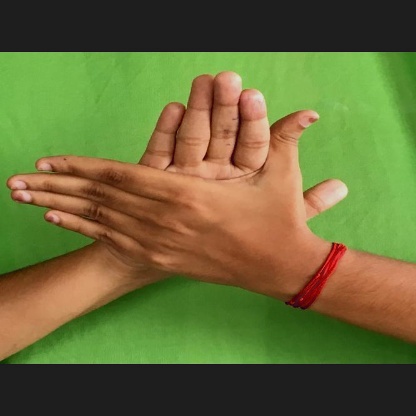
Mudra: Chakra